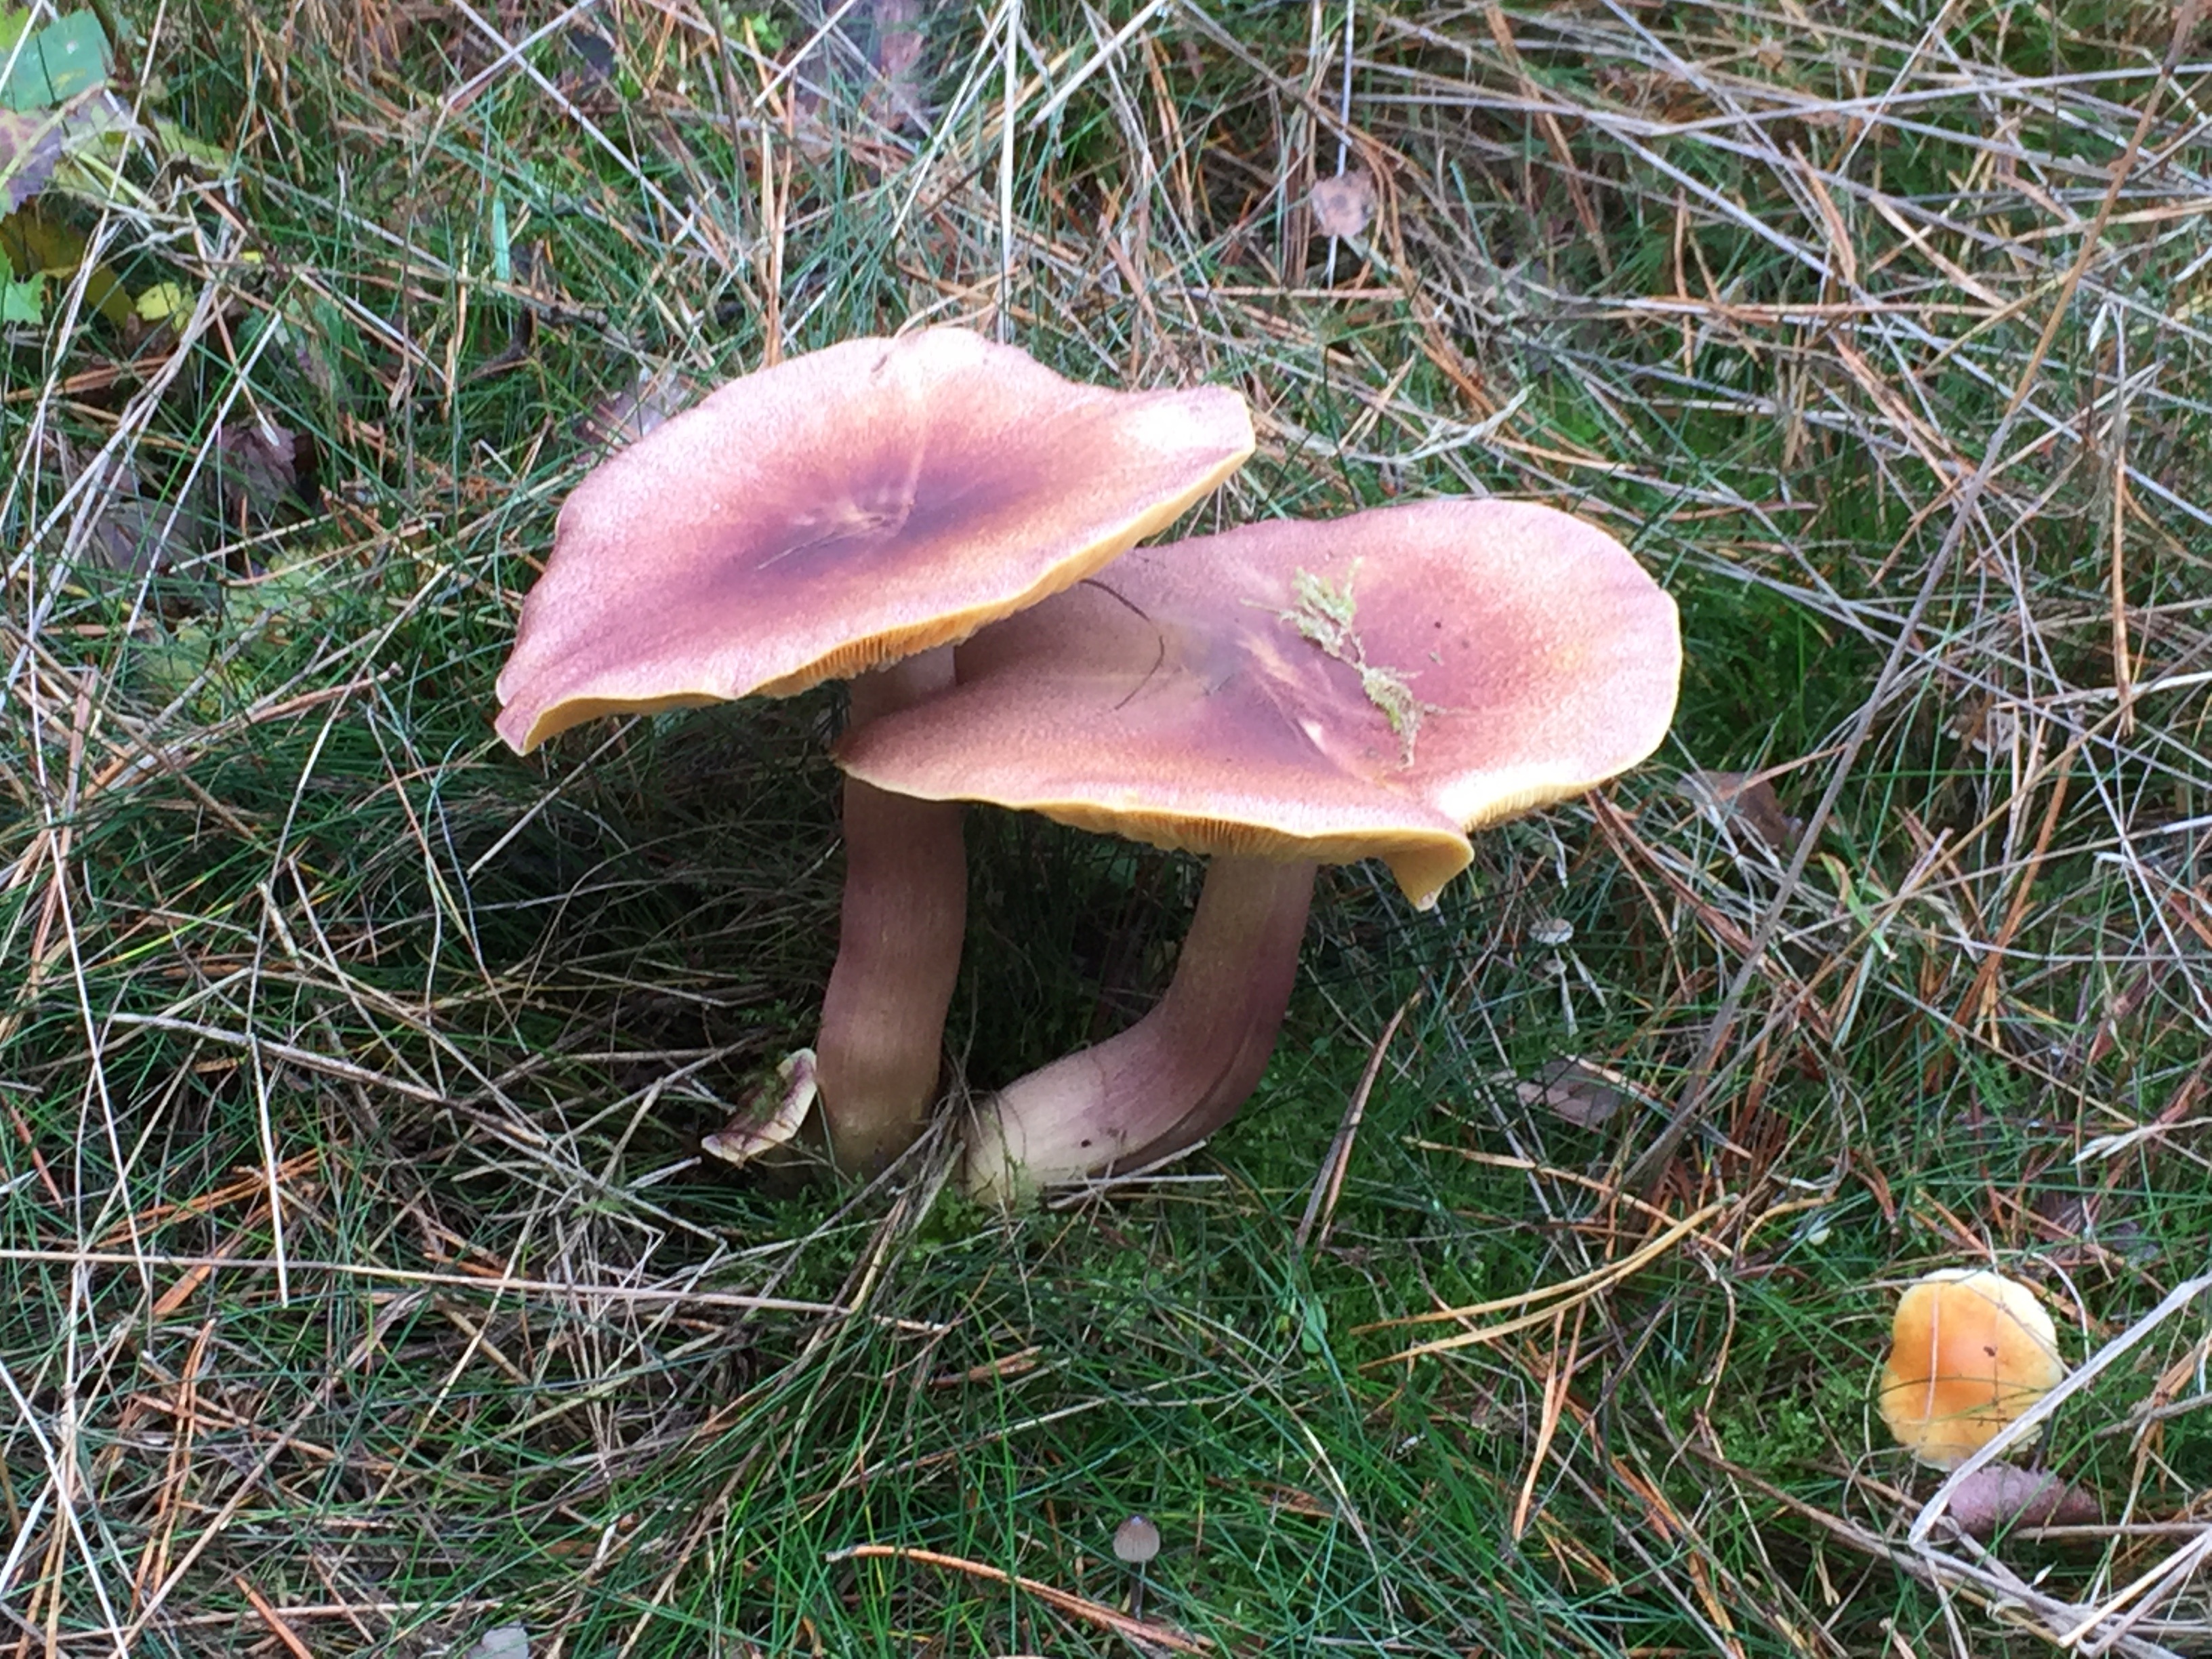
nature, forest, grass, autumn, brown, botany, mushroom, flora, season, fauna, fungus, woodland, agaric, bolete, organic, agaricus, oyster mushroom, edible mushroom, medicinal mushroom, agaricomycetes, agaricaceae, penny bun, pleurotus eryngii